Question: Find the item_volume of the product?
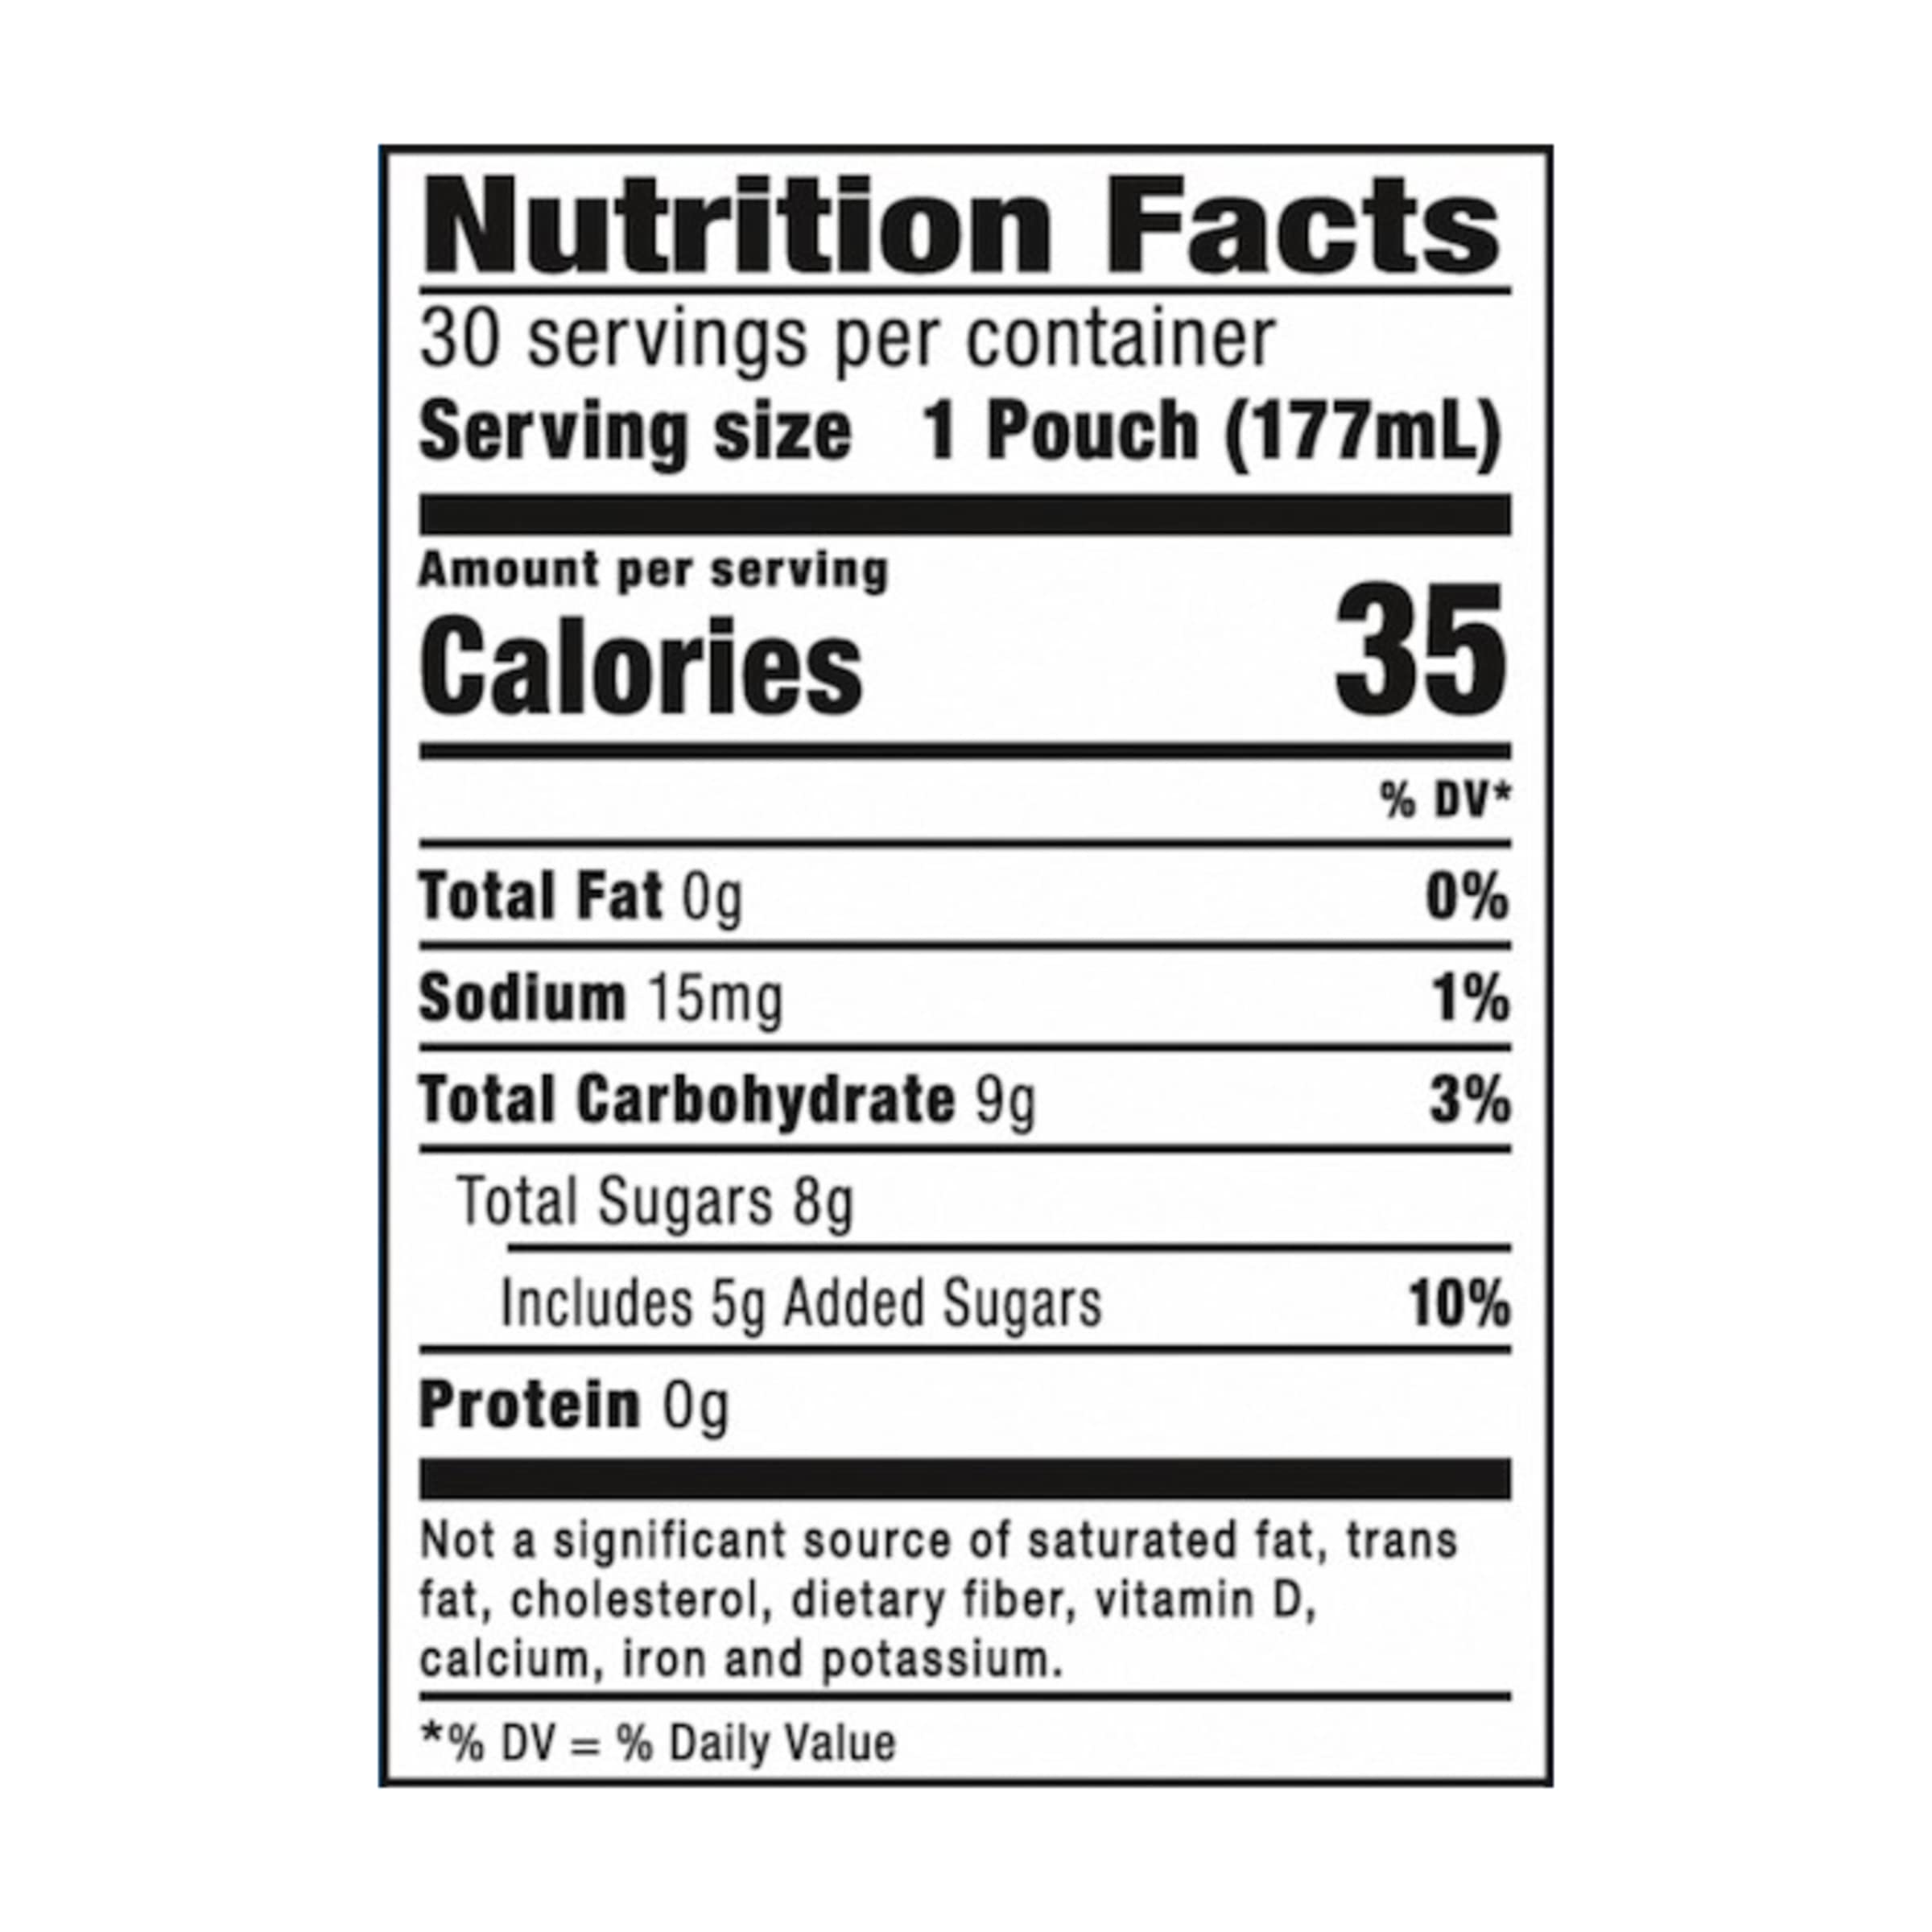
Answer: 177.0 millilitre